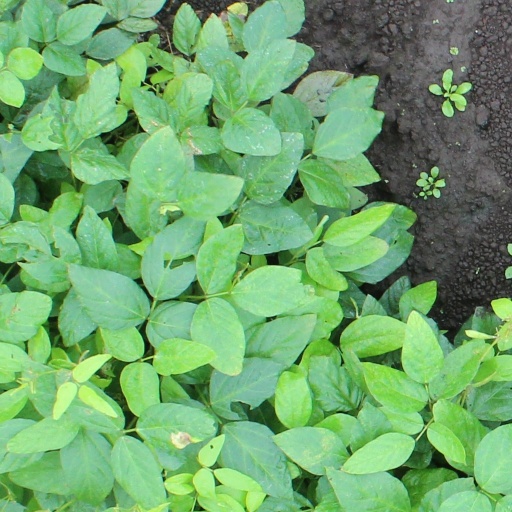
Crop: soybean